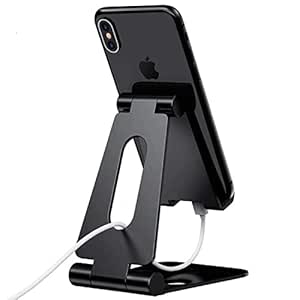
ELV Aluminum Adjustable Mobile Phone Foldable Tabletop Stand Dock Mount for All Smartphones
Category: Electronics
Price: 269 (list price: 1499)
Rating: 4.5 (28,978 ratings)
About this product: Multi-angle adjustable stand: Free rotation of 270 degree viewing angle ensure the perfect angle of view and enhance the audio/video experience|Stylish design: Durable aluminum body, with a sturdy construction, can hold your phone steadily|Enjoy life: It's convenient to cook meals when you learn cooking through video teaching, without worrying about soiling the smartphones|Anti-slip pad: The anti-slip pad works perfect to keep your devices in place while in use and prevent from daily scratches and sliding|Fully foldable: ELV cell phone stand for desk can be fully folded to pocket-size, which will save you plenty of space and make it easy to carry anywhere; Very convenient for daily life|1 Year Manufacturing Warranty|Country of Origin: India